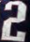
Number: 2